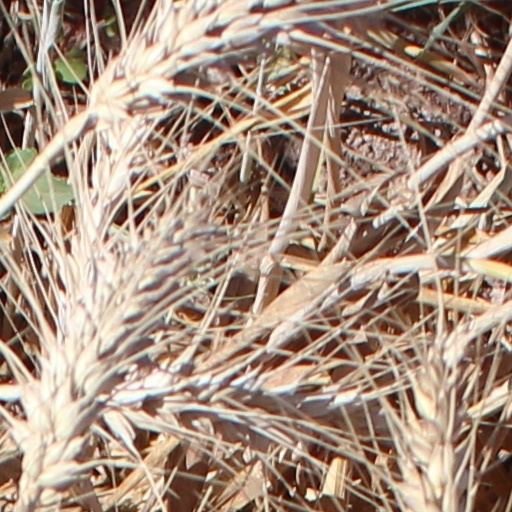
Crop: wheat